Ali Fawzi Rebaine

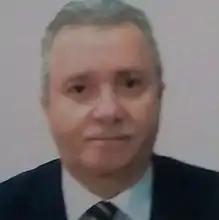
Portrait of Ali Fawzi Rebaine

Ali Fawzi Rebaine (born 24 January 1955 in Algiers) is the leader of the Ahd 54 political party in Algeria.